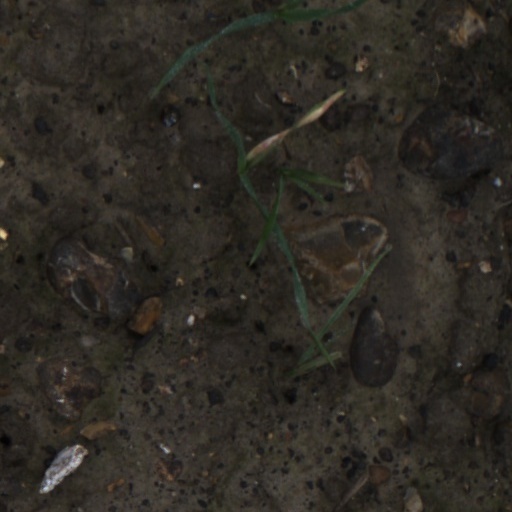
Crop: wheat